Massachusetts House of Representatives' 14th Middlesex district

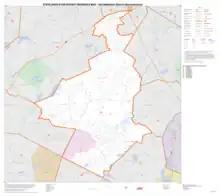
Map of Massachusetts House of Representatives' 14th Middlesex district, based on the 2010 United States census.

Massachusetts House of Representatives' 14th Middlesex district in the United States is one of 160 legislative districts included in the lower house of the Massachusetts General Court. It covers part of Middlesex County. Democrat Tami Gouveia of Acton has represented the district since 2019.